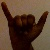
The image shows a hand gesture representing the letter 'Y' in Indian Sign Language.